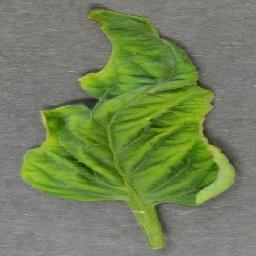
Label: Tomato___Tomato_Yellow_Leaf_Curl_Virus